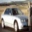
Label: automobile